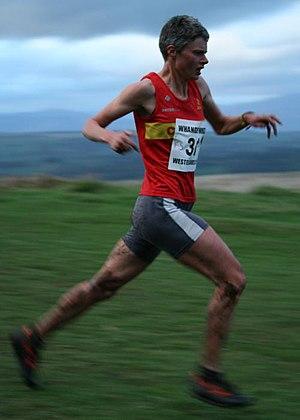
Angela Mudge est une championne écossaise de course en montagne et de skyrunning.